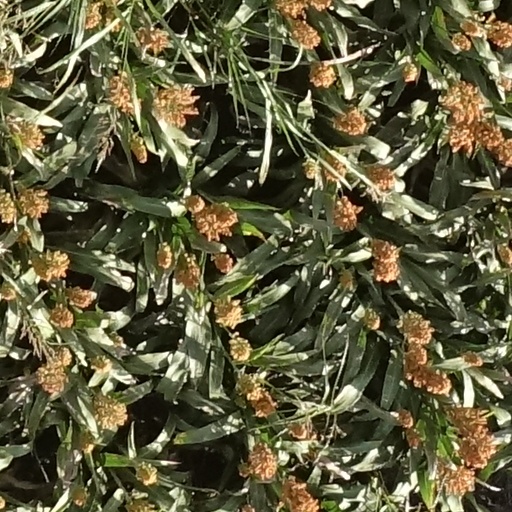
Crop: sorghum